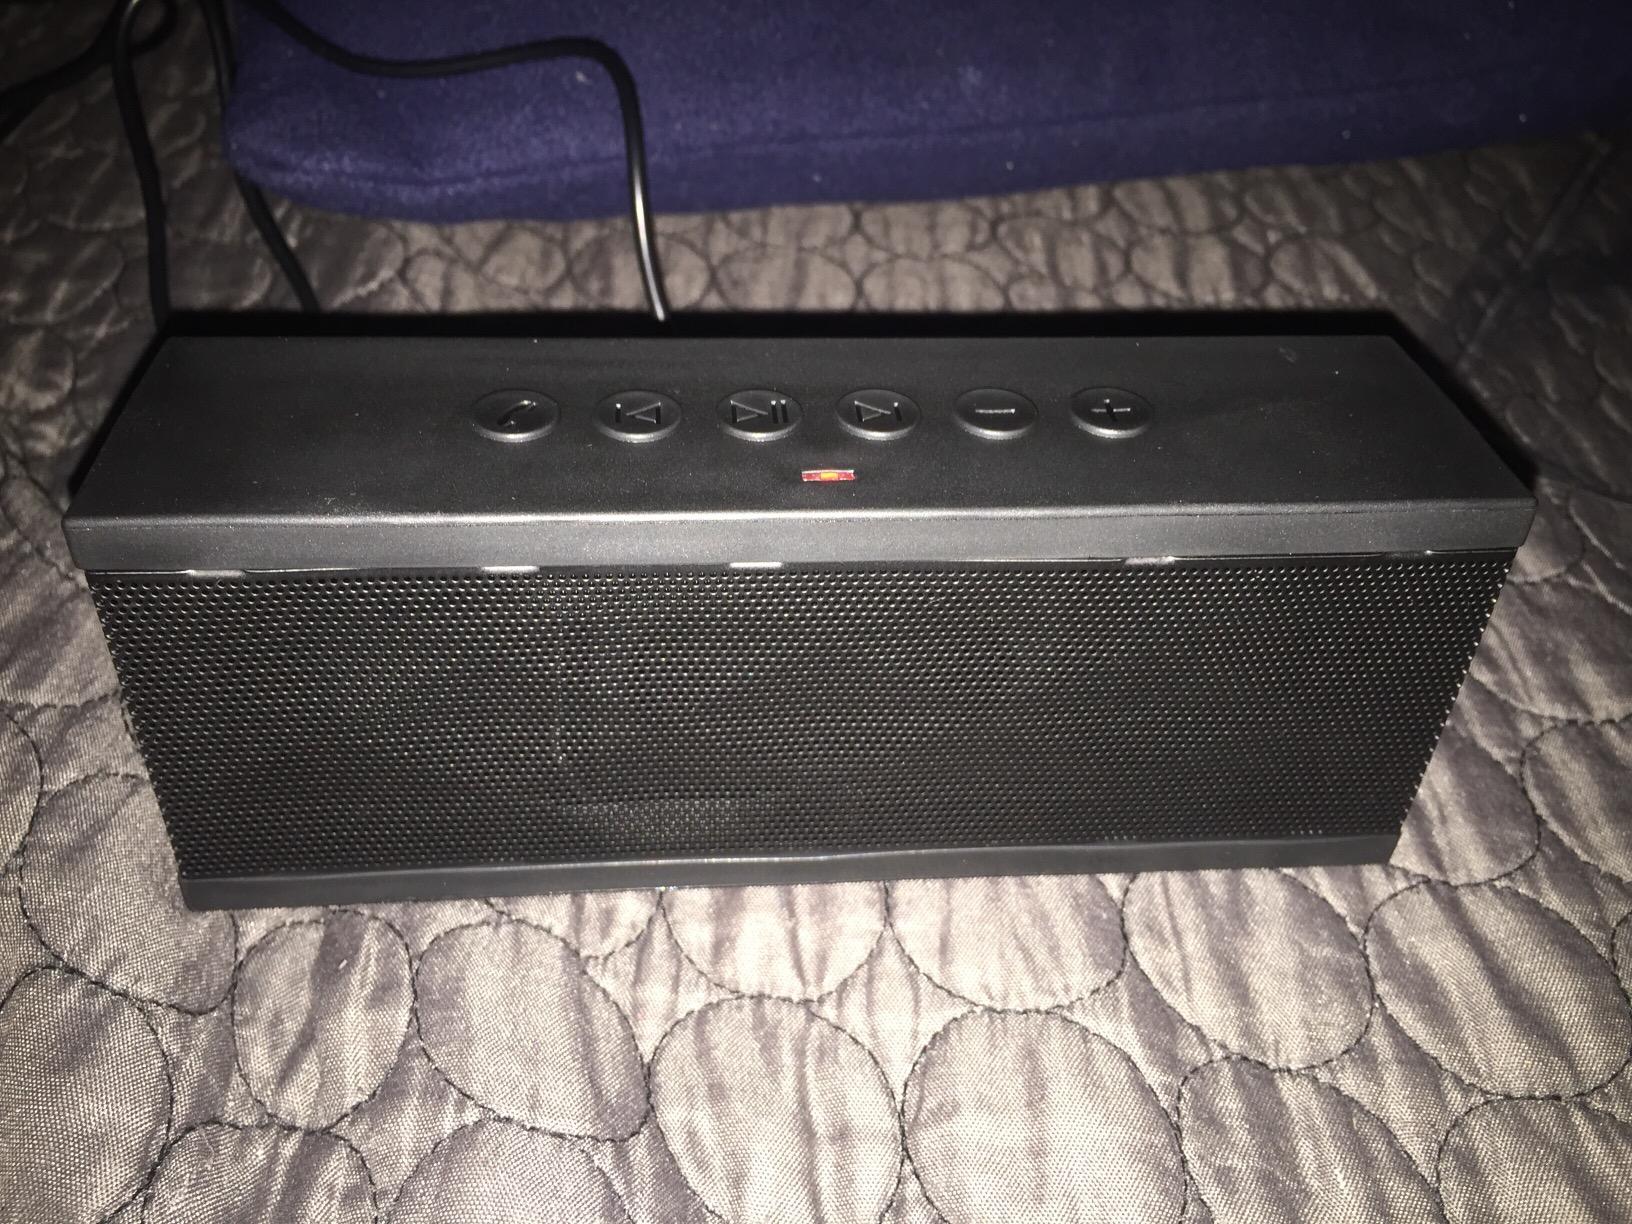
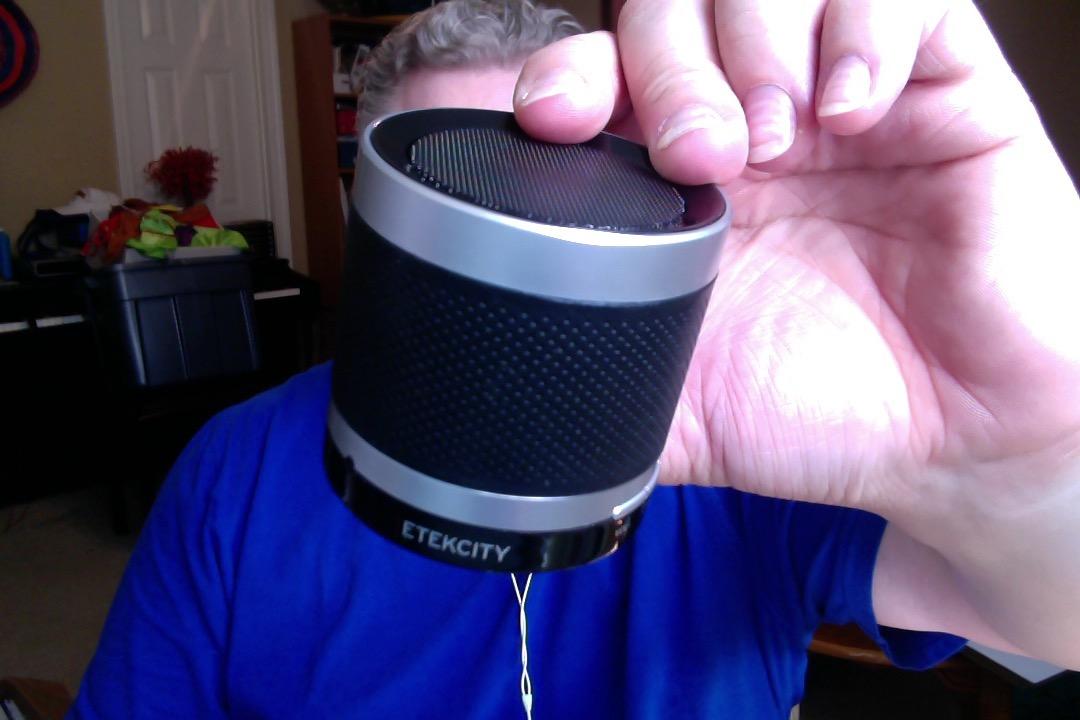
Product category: speaker
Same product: no